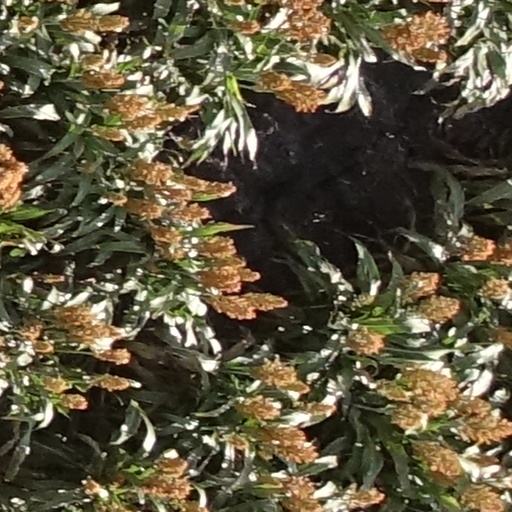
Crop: sorghum